Redeemer University

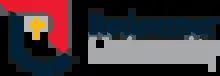

Redeemer University is a private Christian liberal arts and science university located in Hamilton, Ontario, Canada, in the community of Ancaster. Founded in 1982, Redeemer stands in the Reformed Tradition and offers Bachelor of Arts, Bachelor of Education, Bachelor of Business Administration, Bachelor of Kinesiology, and Bachelor of Science degrees.